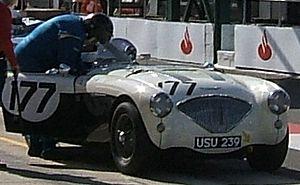
L'Austin-Healey 100 est une automobile deux places de type roadster, du constructeur britannique Austin-Healey, produite entre 1953 et 1956. Elle a été développée à l'origine par le petit constructeur britannique Donald Healey Motor Company, pour être montée dans son usine de Warwick, en Angleterre. Sa base mécanique dérivait de celle de l'Austin A90 Atlantic. Un prototype de « Healey Hundred » fut construit et présenté au London Motor Show de 1952. Le résultat impressionna beaucoup le patron d'Austin, Leonard Lord, qui cherchait une remplaçante du modèle A90, qui était un échec commercial. Un accord fut signé entre Austin et Healey pour la fabrication à grande échelle du nouveau modèle, le montage état pris en charge par Jensen Motors avec des composants mécaniques provenant de l'usine Austin de Longbridge, à Birmingham. Le véhicule reçut le nom d'Austin-Healey 100.